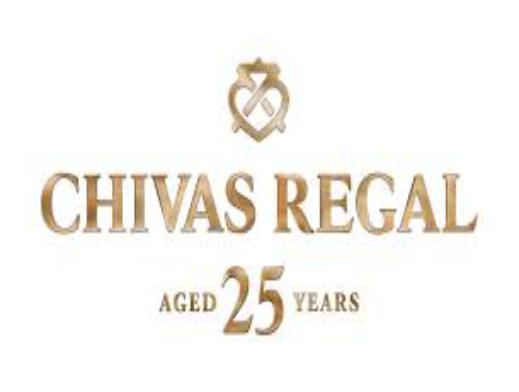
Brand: CHIVAS REGAL
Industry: Food